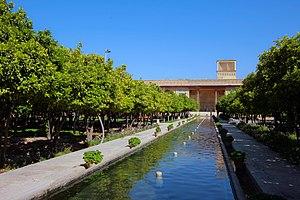
La citadelle de Karim Khan prononcer Arg-e-Karim Khani - est le nom d'une forteresse située dans la ville de Chiraz, dans la partie méridionale de l'Iran. Italiano: La Cittadella di Karim Khan è una cittadella situata nel centro di Shiraz, nel sud dell'Iran. È stato costruita come parte di un complesso durante la dinastia Zand e prende il nome di Karim Khan, e servì come sua abitazione. La forma assomiglia ad una fortezza medievale.